Leland Stanford

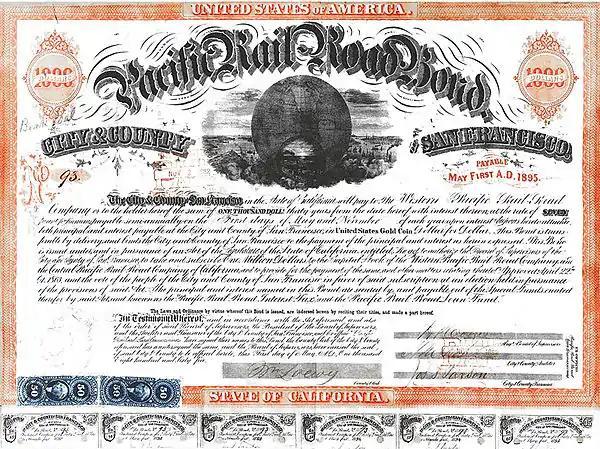
Pacific Railroad Bond, City, and County of San Francisco, 1865

In 1856, Stanford and his wife moved to Sacramento, where he engaged in mercantile pursuits on a large scale. Stanford was one of the four merchants known popularly as "The Big Four" (or among themselves as "the Associates"), who were the key investors in Chief Engineer Theodore Dehone Judah's plan for the Central Pacific Railroad. The five of them incorporated it on June 28, 1861, and Stanford was elected as its president. The other three associates were Charles Crocker, Mark Hopkins, and Collis P. Huntington.